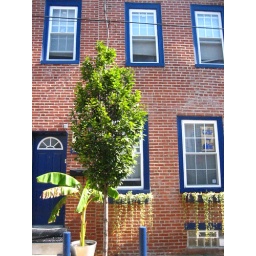
our house in the middle of our street